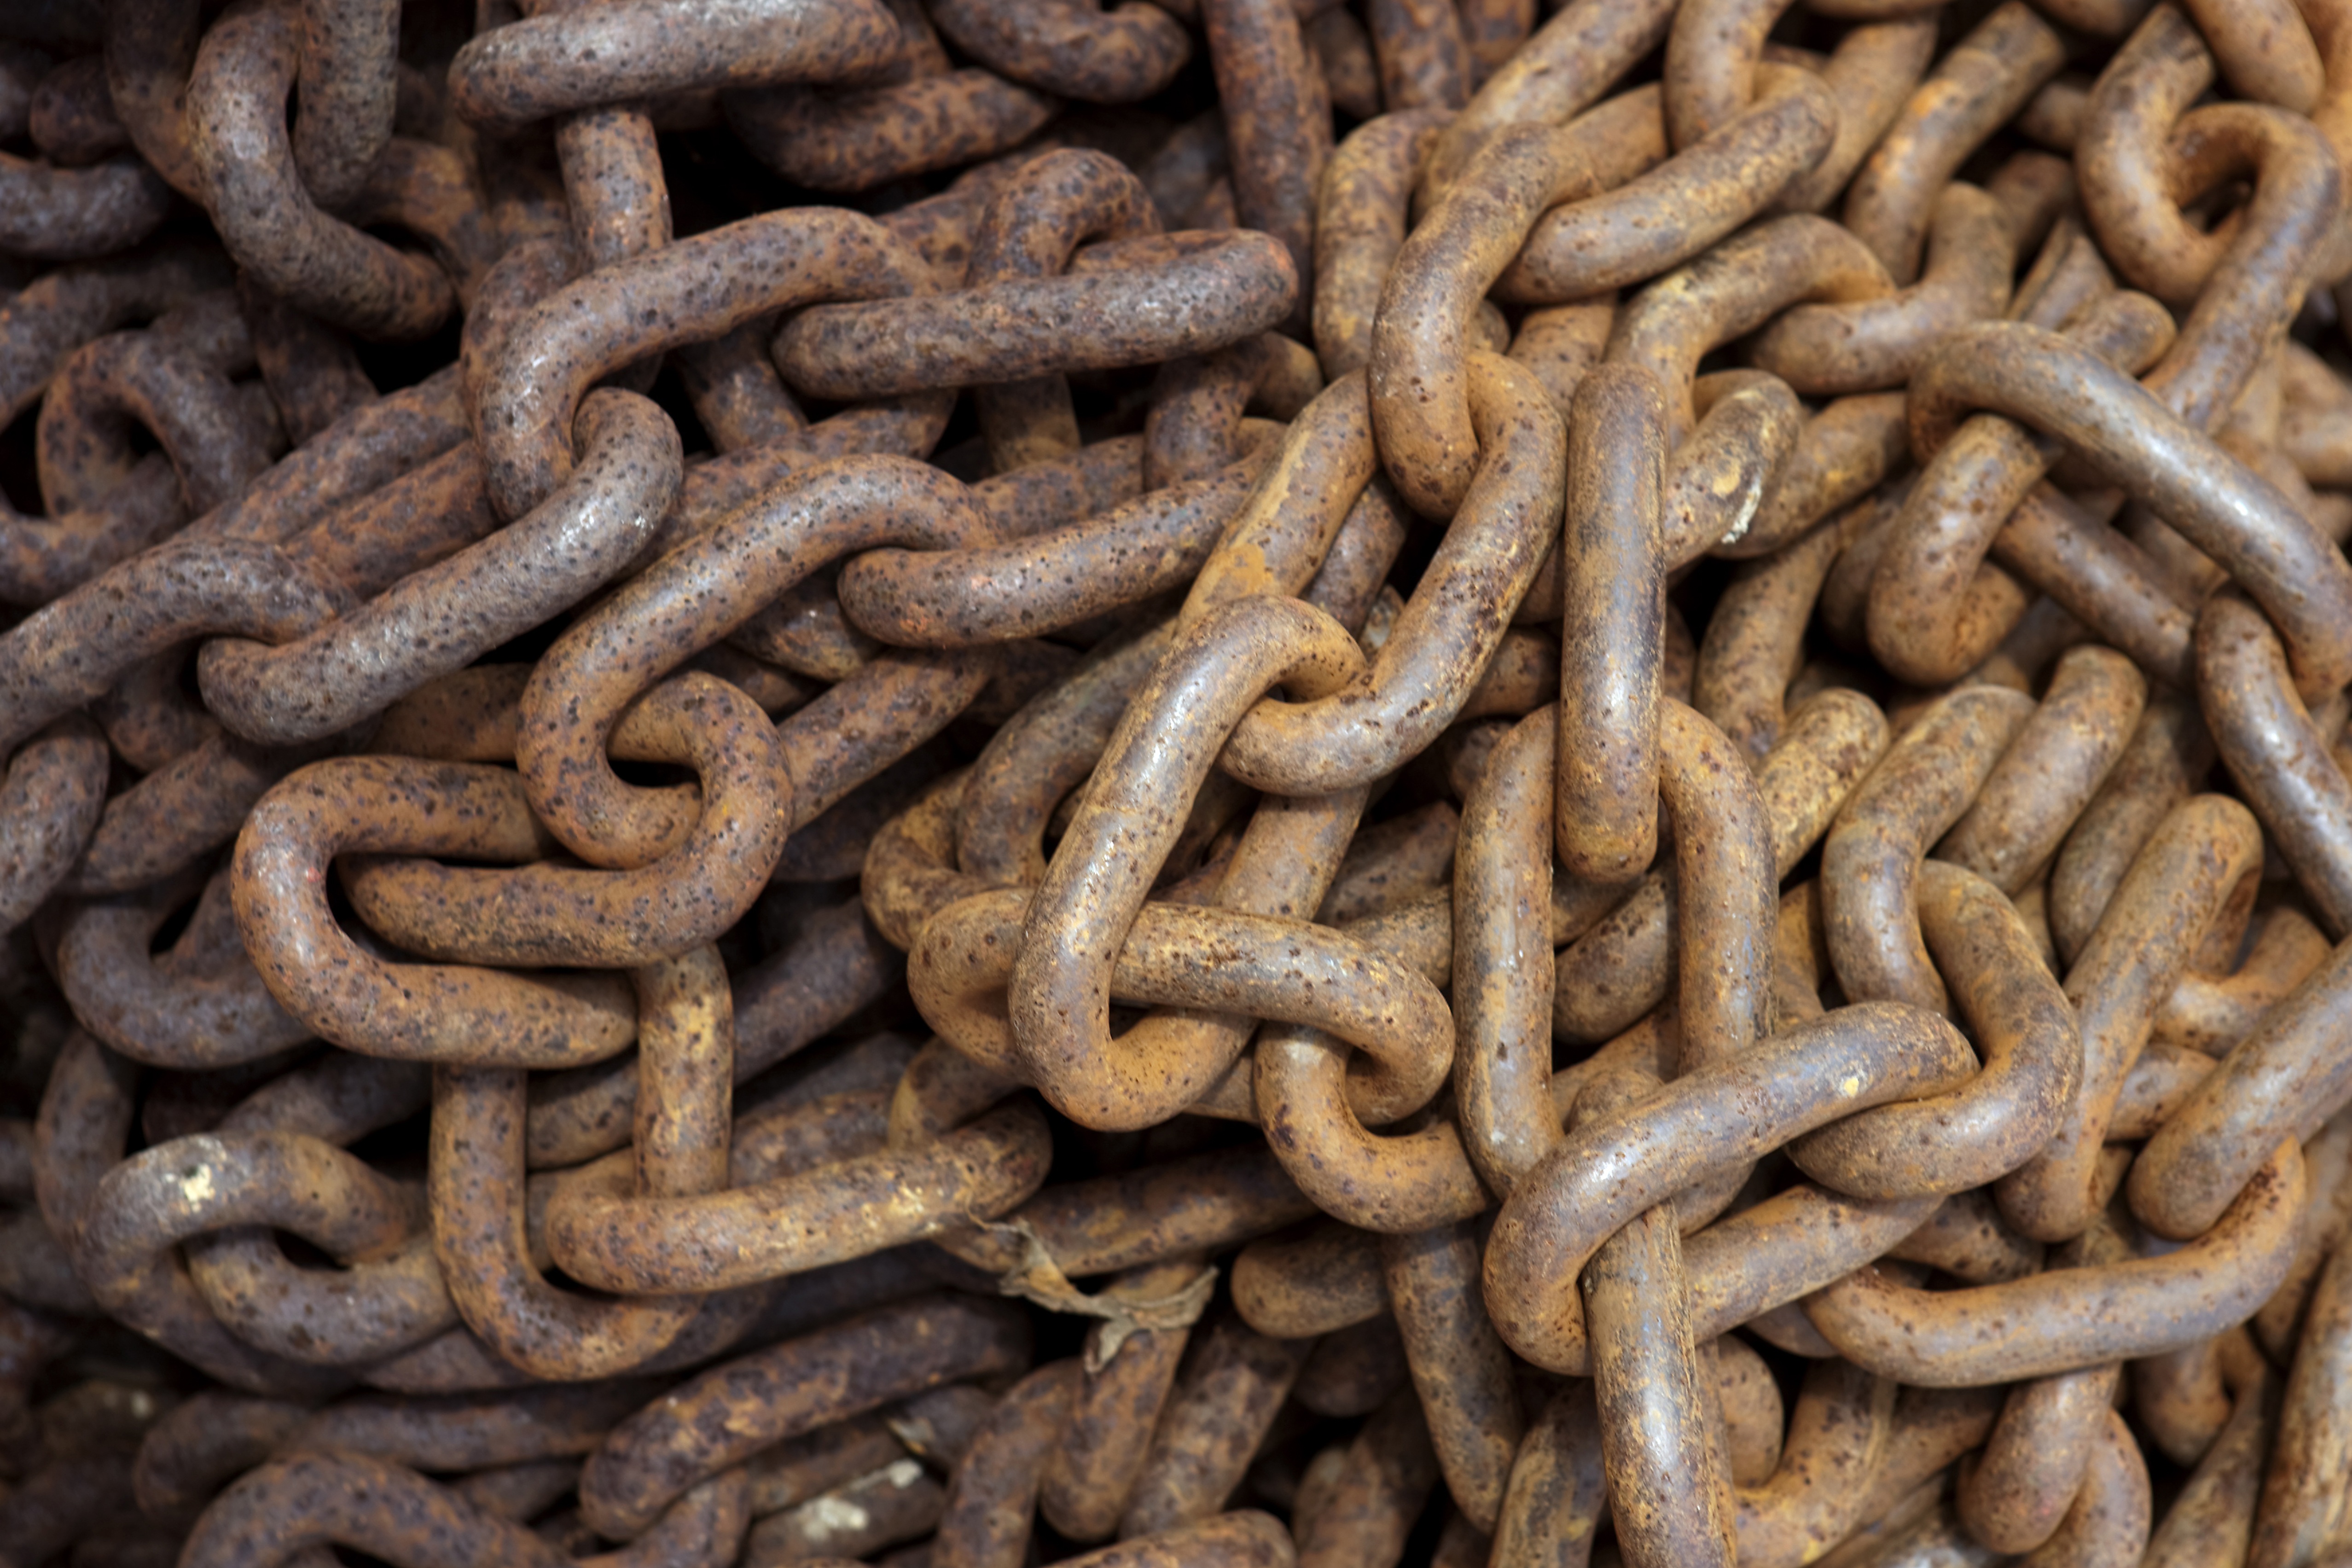
chain, old, steel, food, produce, insect, brown, invertebrate, rusty, detail, links, beetle, aged, rusty chain, steel links, mealworm